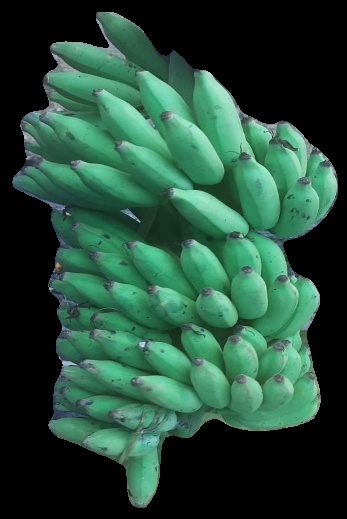
Variety: elakki-bale
Grade: grade2